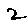
Label: 2